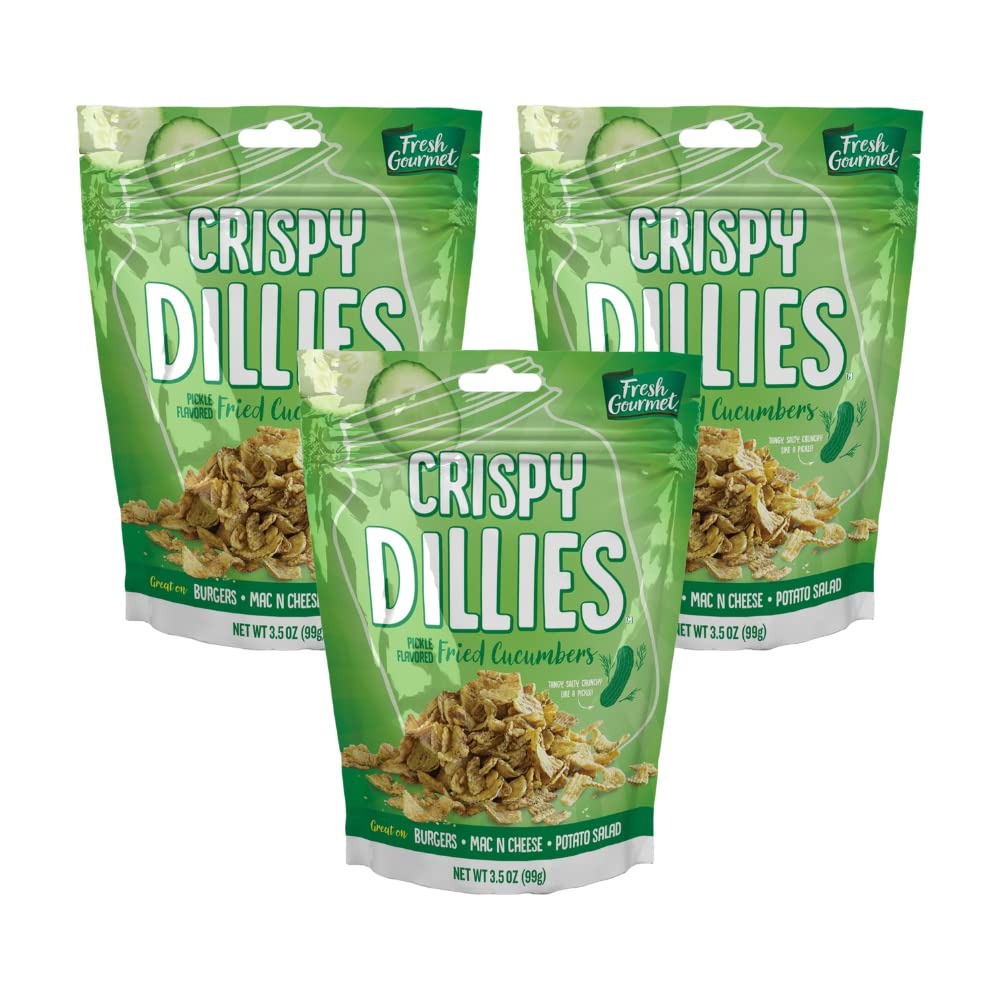
Item Name: Fresh Gourmet Crispy Dillies, Pickle Flavored Fried Cucumbers 3.5 Ounce (Pack of 3)
Bullet Point 1: Tangy, Salty, Crunchy. Great on burgers, mac and cheese, salads and more
Bullet Point 2: Made from fresh cucumbers
Bullet Point 3: Fried to crunchy perfection, these craveable favorites lend the perfect bite to your recipes.
Bullet Point 4: CONVENIENT RESEALABLE BAG: Handy resealable bag helps keep your salad toppings fresh; For maximum freshness, refrigerate after opening.
Bullet Point 5: ALLERGENS: Contains wheat; Packaged in a facility that also packages tree nuts
Product Description: Fresh Gourmet Crispy Dillies are a crunchy taste sensation made with pickle flavored fried cucumbers. They combine your favorite craveable flavors - tangy pickle and salty crunch. It is exactly the crunch, flavor and texture adventure you can add to a variety of comfort favorites from burgers to mac n'cheese.
Value: 10.5
Unit: Ounce

Price: 9.225